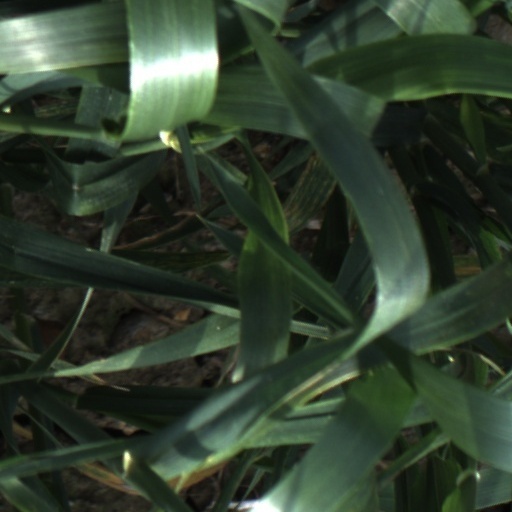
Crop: wheat